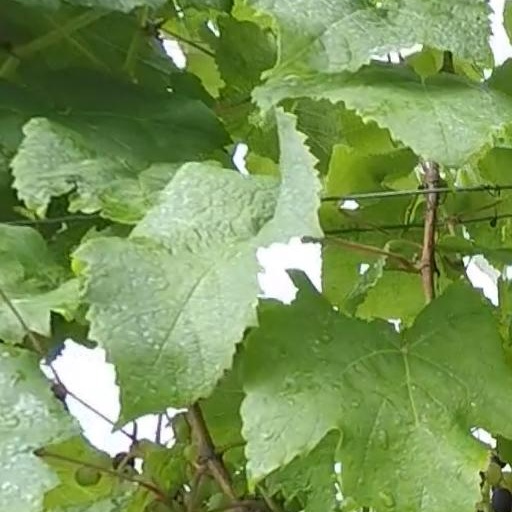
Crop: grape